Elizabeth Stanton's Great Big World

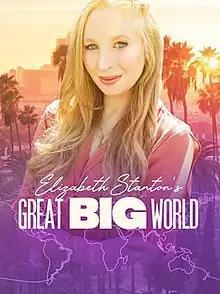

Elizabeth Stanton's Great Big World is an American educational television series produced by Associated Television International in which Elizabeth Stanton goes on a tour to places around the world.